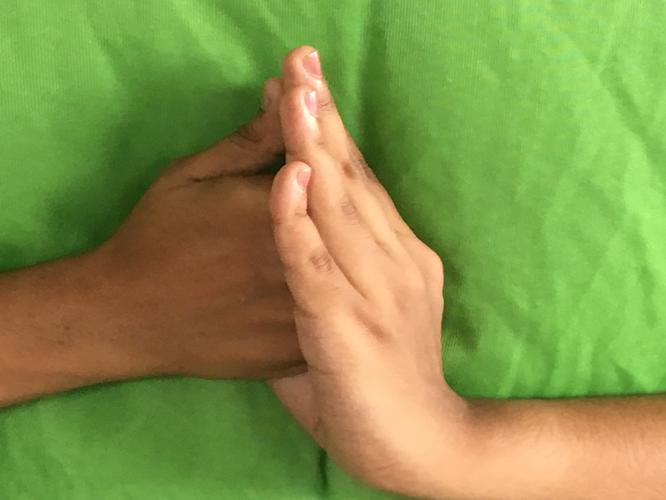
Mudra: Shanka
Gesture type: double_hand